Battle of Elsenborn Ridge

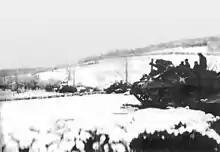
M7 Self-propelled 105mm ("The Priest") near La Gleize, Belgium during the Battle of the Bulge.

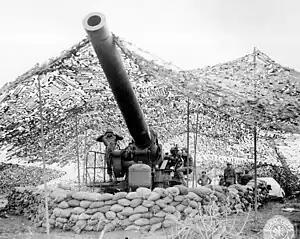
American heavy artillery M1 (9.5-inch) howitzer, one of the "Black Dragons", the largest field gun in American service during World War II.

In an effort to bolster command and control of the northern shoulder, Eisenhower gave Field Marshal Bernard Law Montgomery, commander of the 21st Army Group, command of all troops north of the German advance on 20 December. On the same day, Sixth Panzer Army made several all-out attempts to smash the American lines. It committed artillery, tanks, infantry, and self-propelled guns, supported by a Jagdpanther battalion and remnants of the Panzer IV and Jagdpanzer IV units.